Nosson Tzvi Finkel (Mir)

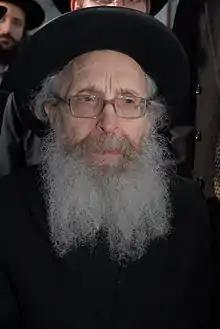

Nosson Tzvi Finkel (12 March 1943 – 8 November 2011) was an American-born Haredi Litvish rabbi and rosh yeshiva (dean) of the Mir Yeshiva in Jerusalem. During his tenure from 1990 until his death in 2011, the Mir Yeshiva grew into the largest yeshiva in Israel with nearly 6,000 undergraduate students and over 1,600 "avreichim" (married students). According to one estimate, he taught 25,000 students over his lifetime. He continued to work during the last 28 years of his life, when he had Parkinson's disease, experiencing involuntary spasms and slurred speech. He raised an estimated US$500 million for the Mir during his tenure as rosh yeshiva. He was a member of the Moetzes Gedolei HaTorah of Degel HaTorah. He was known for his Torah erudition and his warmth and concern for his students.